Il ficcanaso

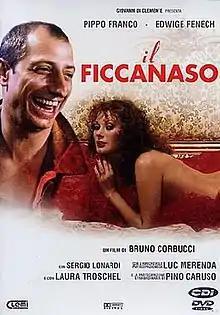

Il ficcanaso ("The Nosy One") is a 1981 Italian giallo-comedy film co-written and directed by Bruno Corbucci.